Blanche of England

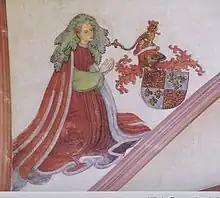
Portrait above Blanche's tomb in Neustadt an der Weinstraße

Blanche of England (spring 1392 – 22 May 1409), also known as Blanche of Lancaster, was a member of the House of Lancaster, the daughter of King Henry IV of England by his first wife Mary de Bohun.